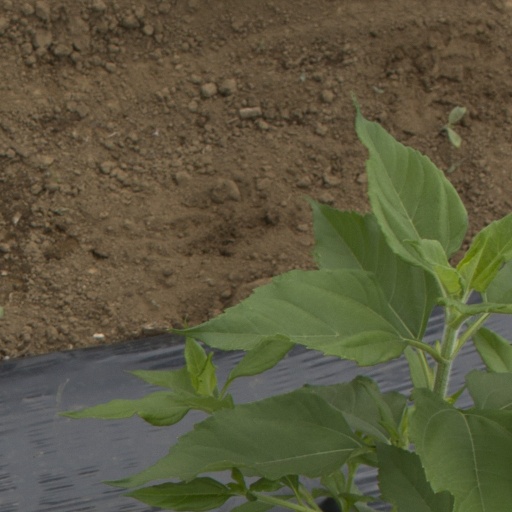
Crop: Jerusalem artichoke